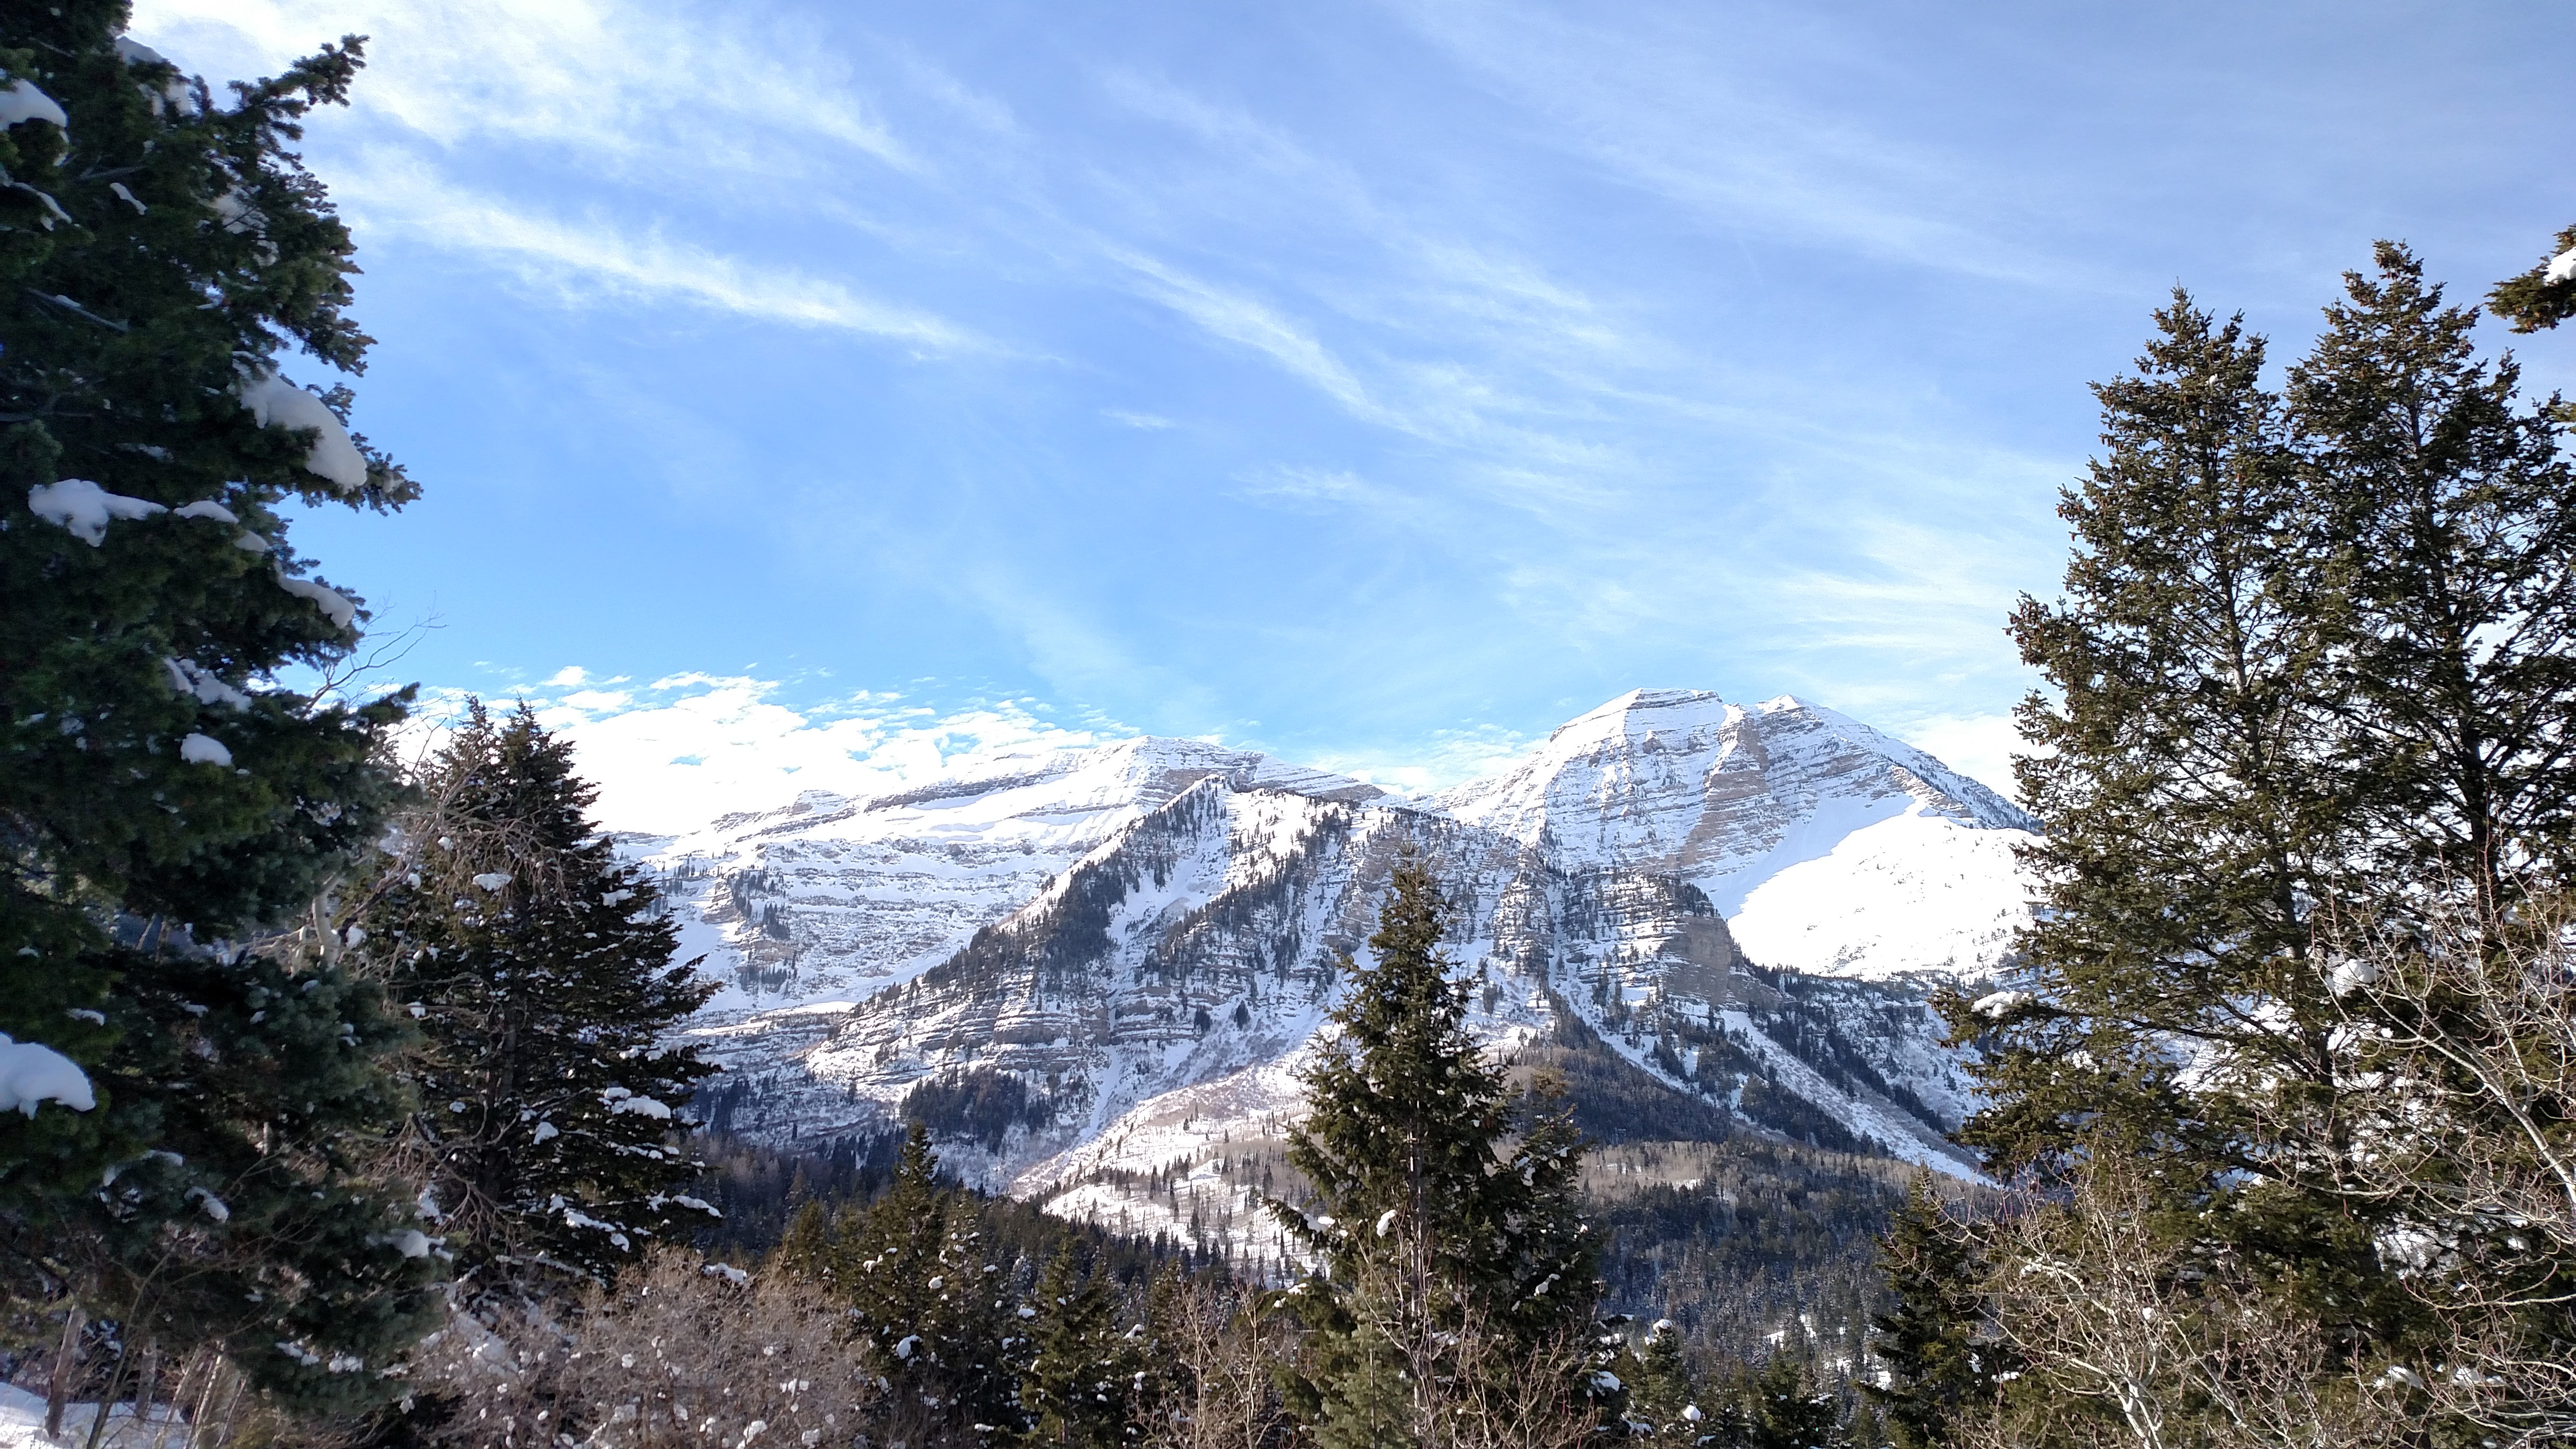
snow, ice, winter, pine, tree, mountains, hills, mountainous landforms, mountain, sky, mountain range, nature, wilderness, alps, natural landscape, ridge, hill station, cloud, massif, highland, hill, national park, summit, landscape, fell, valley, plant, geology, mount scenery, forest, rock, terrain, geological phenomenon, pine family, vacation, conifer